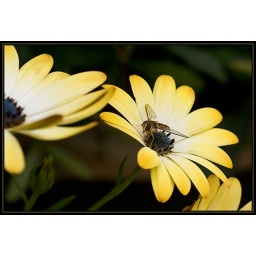
Hoverfly in yellow flower